Titanomis

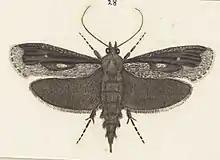

"Titanomis" is considered an enigmatic, unplaced genus and may require its own family. The genus and species were first described by Edward Meyrick in 1888 using a specimen collected by George Hudson.